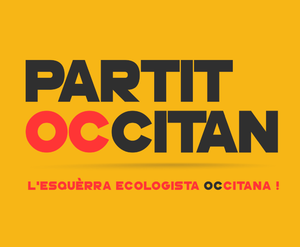
Le Partit occitan est un parti politique français présent dans la région culturelle d'Occitanie. Il se définit comme fédéraliste, écologiste, européiste et de gauche.